Castle of Belver

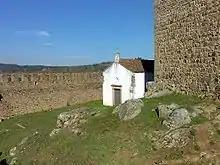
Located outside the keep walls, the small chapel of Sáo Brás

The fortress remained intact over the following centuries, preserving many of the primitive Romanesque military motifs of the period. In fact, the castle was systematically adapted to military conditions of the time, while garrison accommodations were improved. After becoming King, John I of Portugal renewed the Castle's important military role, and in the face of Castilian conflicts, had the Castle's defenses expanded and rehabilitated, under the direction of Nuno Alvares Pereira (in 1390). In the 16th century, the Chapel of São Brás, was completed. Similar renovations occurred in the 17th century, by Cosmander.